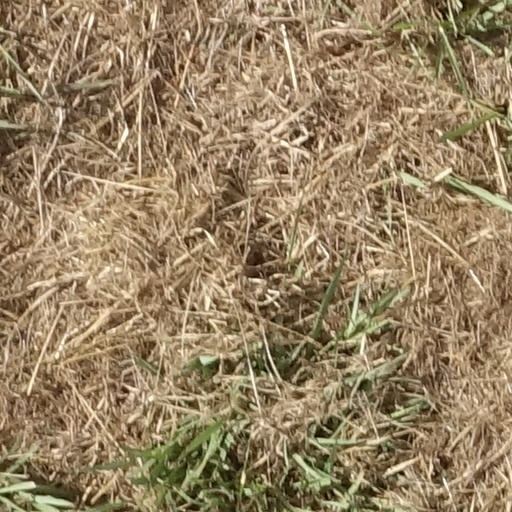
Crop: sorghum